Megacephalini

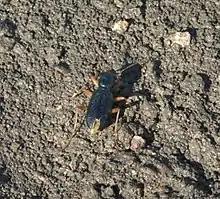
"Tetracha virginica"

These genera belong definitively to the tribe Megacephalini, as they are groups often placed within the type genus "Megacephala" itself: